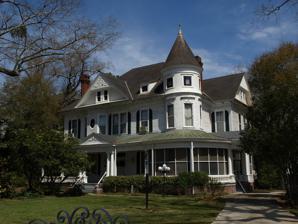
Building: Bell House (Prattville, Alabama)
Country: United States of America
Year built: 1893
Historic house in Alabama, United States United States historic place Bell House U.S. National Register of Historic Places Alabama Register of Landmarks and Heritage The house in 2010 Show map of Alabama Show map of the United States Location 550 Upper Kingston Rd., Prattville, Alabama Coordinates 32°28′17″N 86°28′40″W / 32.47139°N 86.47778°W / 32.47139; -86.47778 Area 1 acre (0.40 ha) Built 1893 Architect Lockwood, Frank Architectural style Queen Anne NRHP reference No. 99000150 Significant dates Added to NRHP February 12, 1999 Designated ARLH October 7, 1998 The Bell House (also known as Biggs House ) is a historic house located at 550 Upper Kingston Road in Prattville, Alabama , United States. It is locally significant as an excellent example of the Queen Anne style of architecture, that reached its zenith in Alabama at the turn of the 20th century and continued locally as late as 1920. Description and history The Queen Anne style 2 + 1 ⁄ 2 -story wood-frame house was completed in 1893. It is designed by Alabama architect Frank Lockwood . It was added to the National Register of Historic Places on July 17, 1997, and on the Alabama Register of Landmarks and Heritage on October 7, 1998. Joseph Bennett Bell, son of Jonathan Ezekiel and Georgiana (Bennett) Bell, was born in Greenville, Alabama on November 18, 1859. He was raised in Greenville and moved to Montgomery upon the completion of his education and obtained a job as a clerk at a hardware store. Bell married Mary Pratt, daughter of Julia (Smith) and Merrill Pratt on November 17, 1889. Merrill was the nephew of Prattville town founder Daniel Pratt and was named heir of half his fortune upon his death in 1873. Bell moved to Prattville in early 1890 and served as a manager for the order department of the Daniel Pratt Gin Company as well as a stockholder and manager for the Pratt Company. The Bell House was constructed in 1893. Bell was listed as a secretary for the Prattville Mercantile Company in 1905, and served as a member for the State Legislature representing Autauga County from 1911 to 1915. In April 1919, Bell was appointed probate judge of the county, of which he served until October of the same year. Joseph and Mary raised their eight children until Joseph died in 1937; Mary followed him in 1945. That same year, the Bells daughters Katherine and Adelaide (whom the former had returned from service in World War II ) lived in the house until they sold it to Thomas H. Walker in October 1949. In 1970, the house was sold to Colonel Ernest and Martha Biggs by Nancy and Hyman Hamner, the former of which are the recorded owners as of 1998. In 1994, the house was used as a filming location for Charles Matthau ’s 1995 film The Grass Harp , based on Truman Capote ’s novella of the same name. See also Wikimedia Commons has media related to Bell House (Prattville, Alabama) . National Register of Historic Places listings in Autauga County, Alabama Properties on the Alabama Register of Landmarks and Heritage in Autauga County, Alabama References